Range Rover Velar

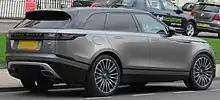
2017 Range Rover Velar First Edition D3

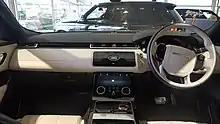
Interior

The Range Rover Velar ushers in a new design language for Land Rover that is influenced by Land Rover's previous design language that began with the Evoque and most recently was used in the Range Rover Sport. The new design language features smoother lines on the body, and emphasises sportiness and on-road ability, but more important is the new interior design language that begins with the Velar, which will later spread to other Range Rover models. The interior of the Velar is influenced by that of the Jaguar I-Pace of 2018 and features 3 touchscreens, which control most of the interior features of the Velar. The cockpit of the Velar is more driver-focused and the seating position is lower than any other Land Rover before, as sportiness and on-road performance are top priorities.